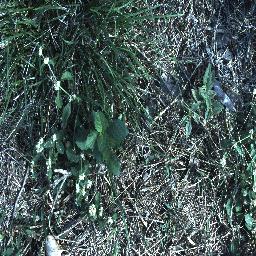
Label: snake_weed